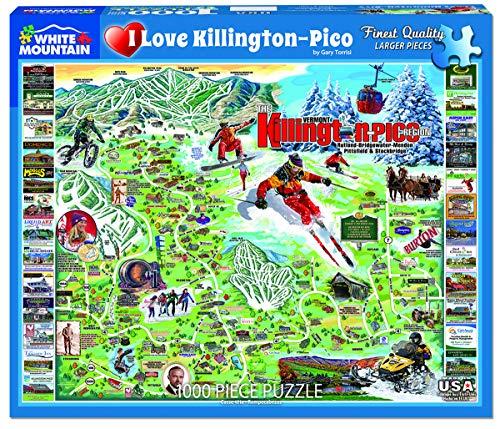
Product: White Mountain Puzzles 1348 I Love Killington-Pico Jigsaw Puzzle, 1000 Piece
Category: Toys & Games | Puzzles | Floor Puzzles
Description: I love Killington: go on an adventure through these cities of Vermont.
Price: $17.89
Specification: ProductDimensions:10x2x12inches|ItemWeight:1.1pounds|ShippingWeight:1.7pounds(Viewshippingratesandpolicies)|ASIN:B0762KVP2P|Itemmodelnumber:1348|Manufacturerrecommendedage:12months-8years